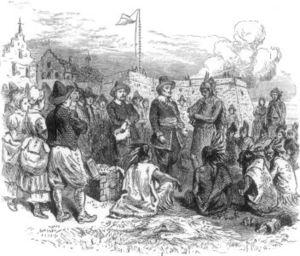
La guerre de Kieft, également connue sous le nom de guerre de Wappinger, fut un conflit entre les colons de Nouvelle-Néerlande et les Amérindiens Lénapes ou Delawares de la confédération des Wappinger, dans la région de l'actuelle New York en 1643-1645.
Le terme Wappinger désigne une confédération de tribus amérindiennes vivant le long du fleuve Hudson. Leur territoire s'étendait au Sud depuis l'île de Manhattan jusqu'au Nord à la limite du territoire des Mohicans.
Le terme Hackensack est un exonyme donné par les colons hollandais aux tribus amérindiennes des Lénapes ou Delawares vivant aux contacts de leur colonies.
Les guerres des Esopus est un conflit armé entre la tribu amérindienne des Esopus et les colonisateurs néerlandais. Ces guerres se déroulèrent en deux temps ; la première guerre entre 1659 et 1660 et la seconde guerre entre 1663 et 1664 qui aboutit à l'intervention des Anglais pour secourir les Hollandais et à la signature d'un traité de paix.